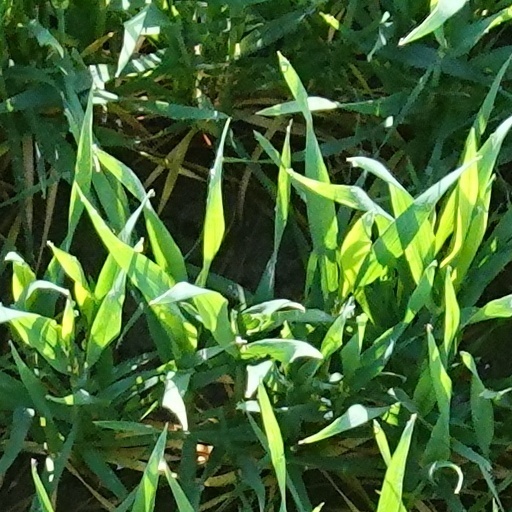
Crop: wheat